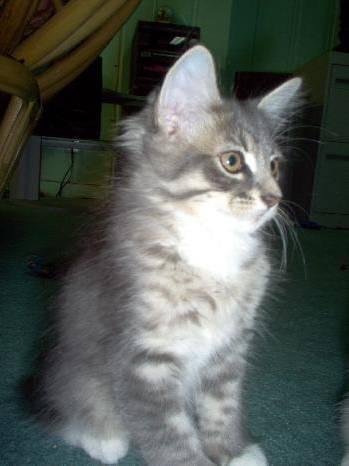
cat